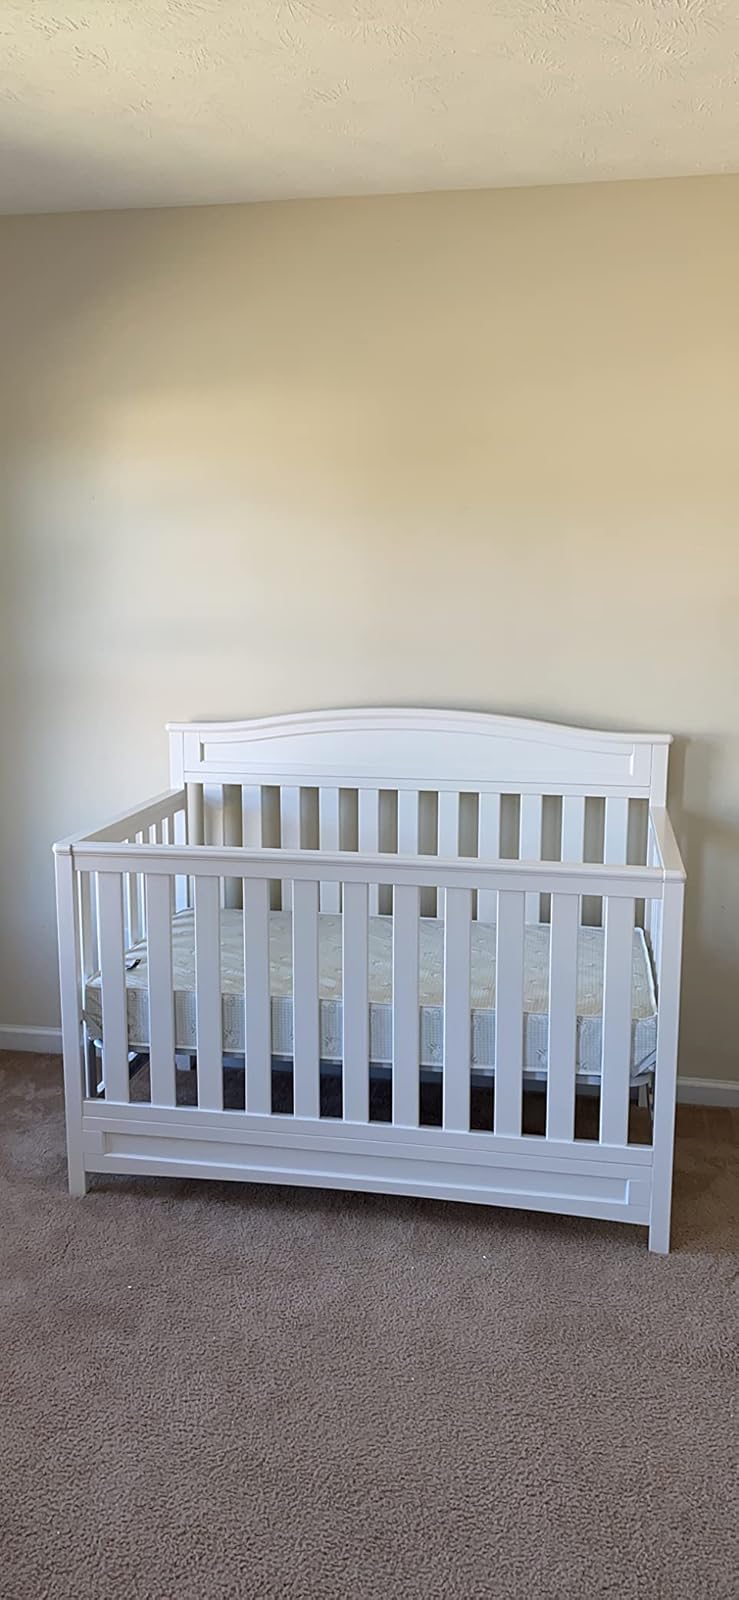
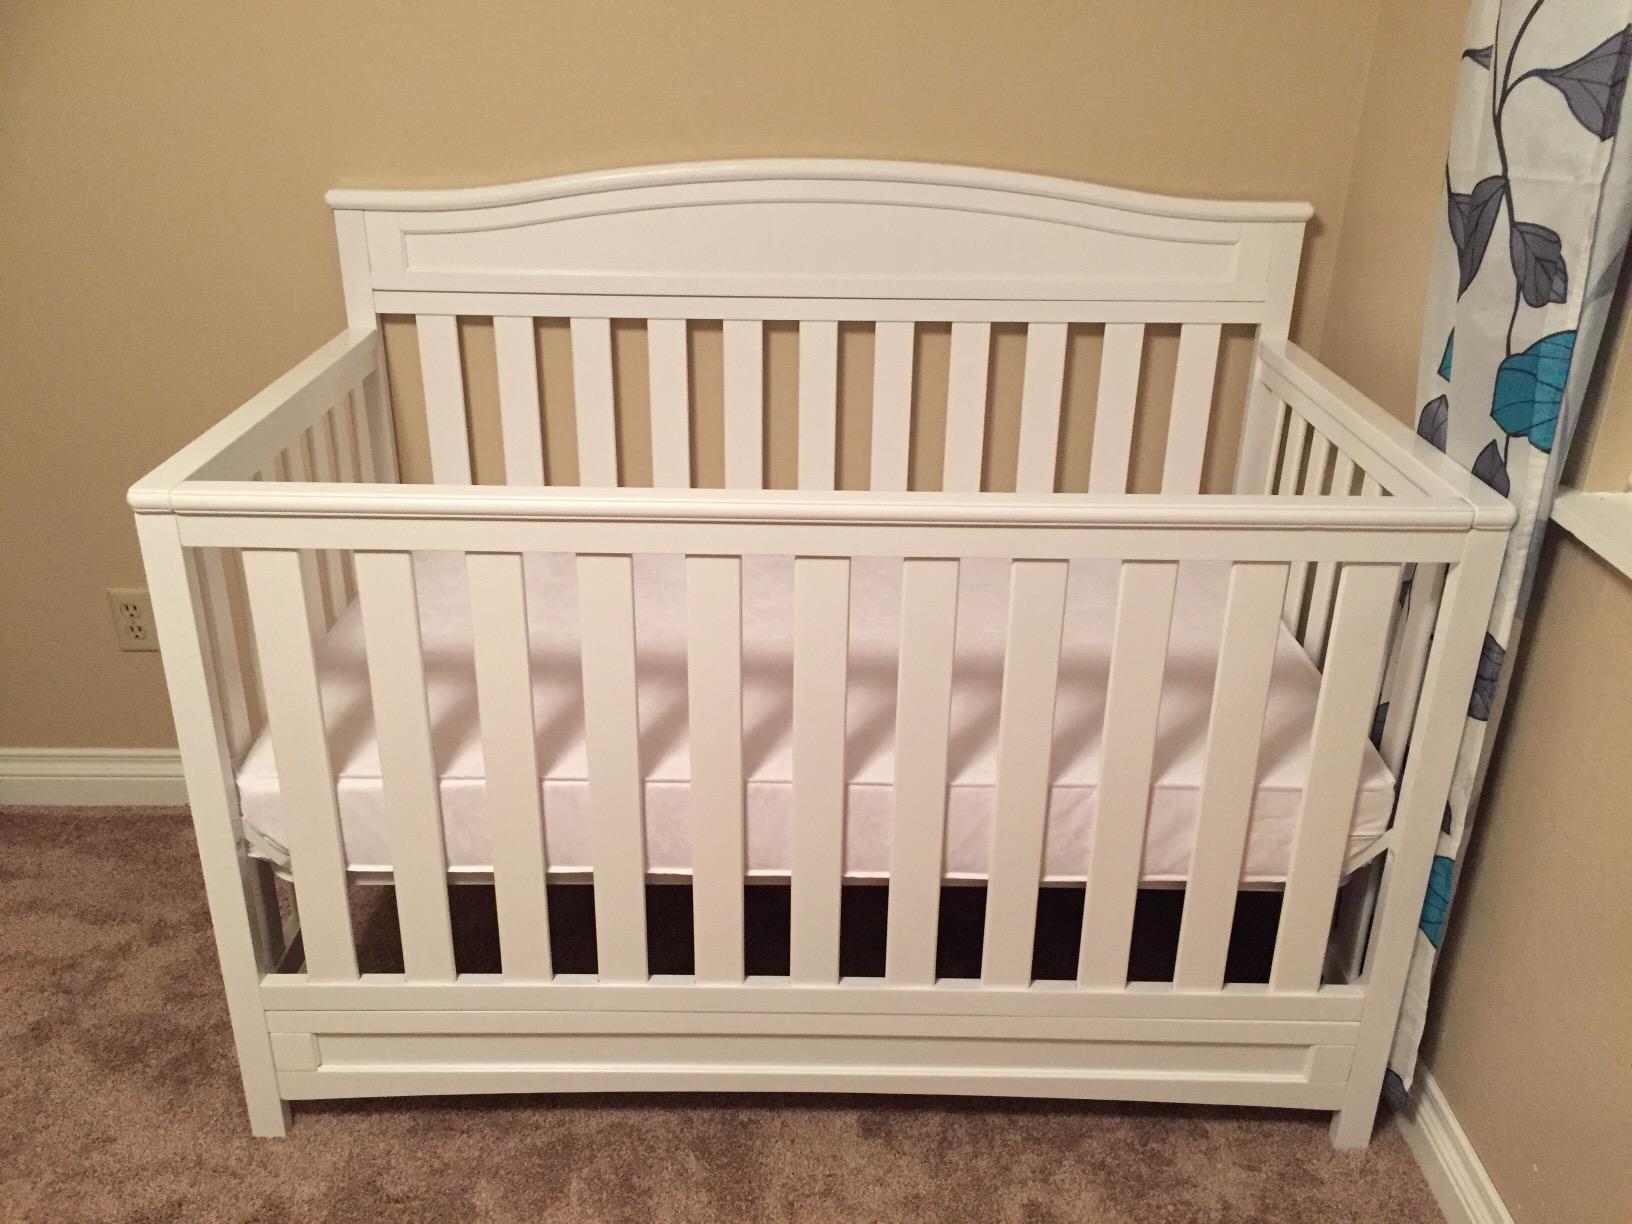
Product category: products_crib
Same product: yes